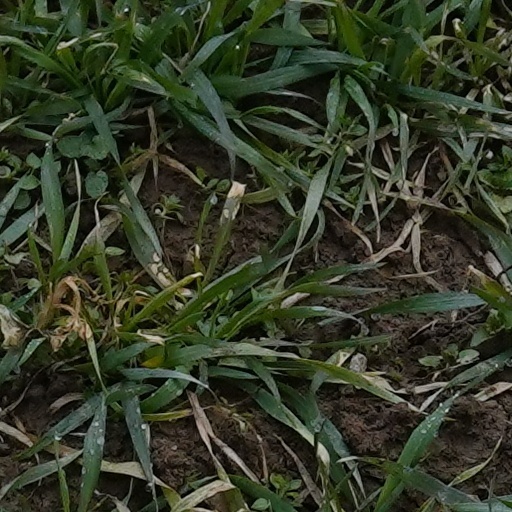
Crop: wheat